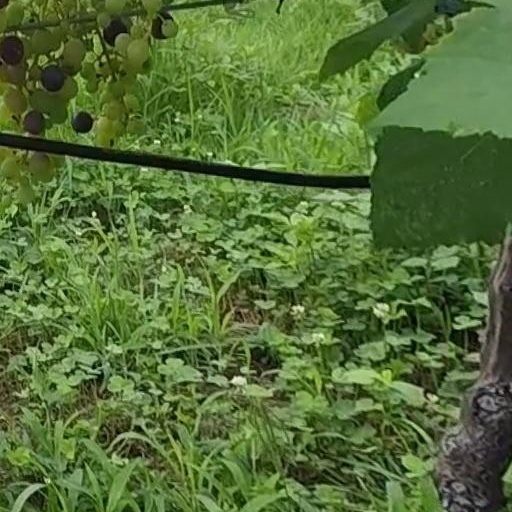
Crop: grape